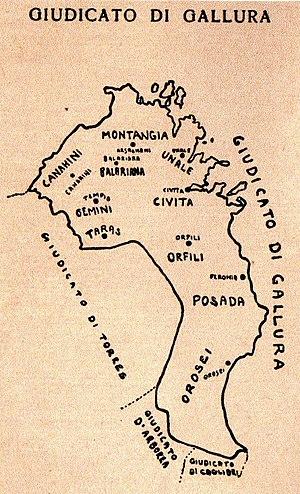
Le Judicat de Gallura est un des quatre judicats qui naquirent en Sardaigne au VIIIᵉ siècle pour remplacer un Empire romain devenu trop lointain et pour se protéger notamment des razzias arabes.